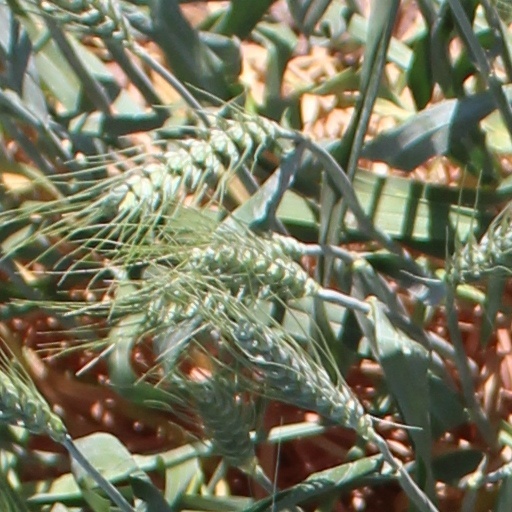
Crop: wheat